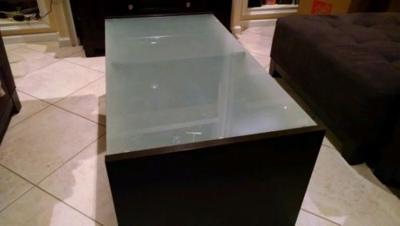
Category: table